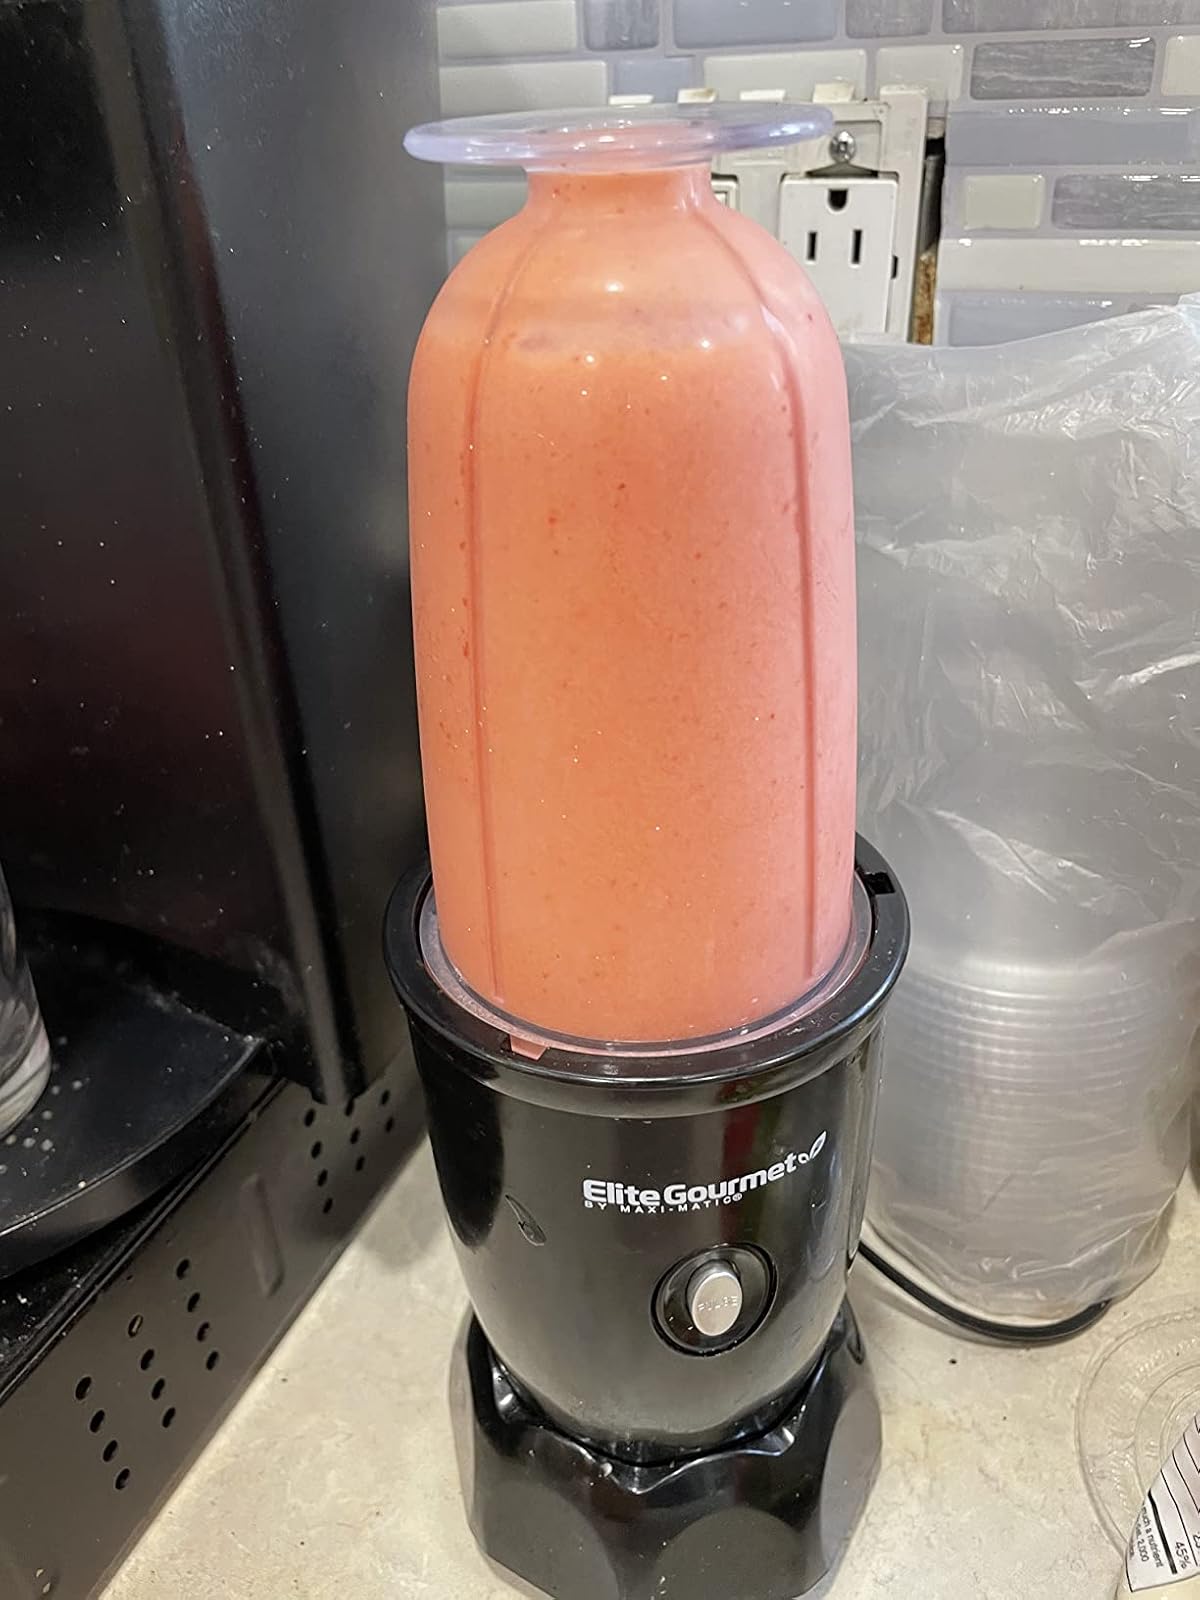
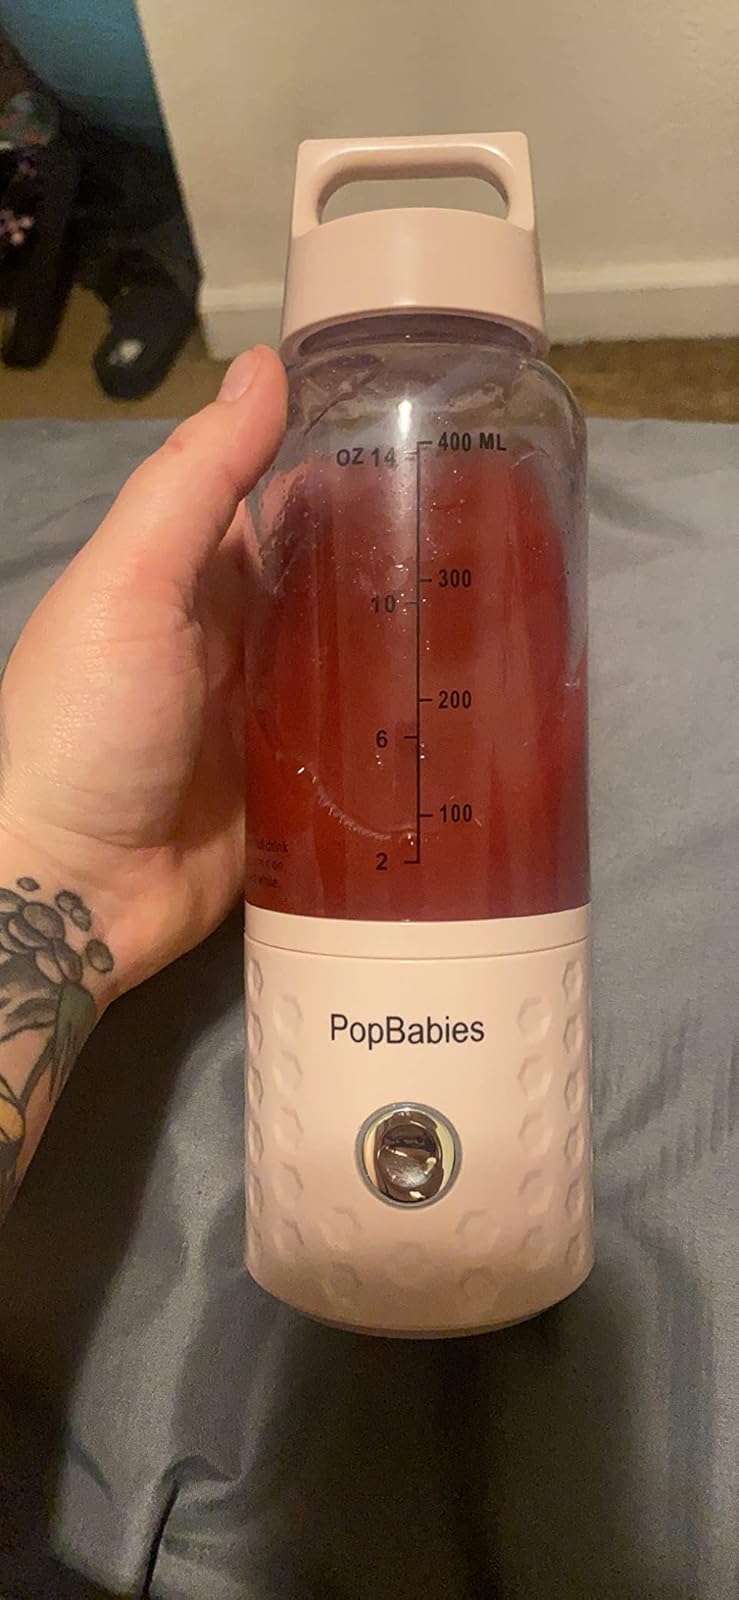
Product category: items_blender
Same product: no